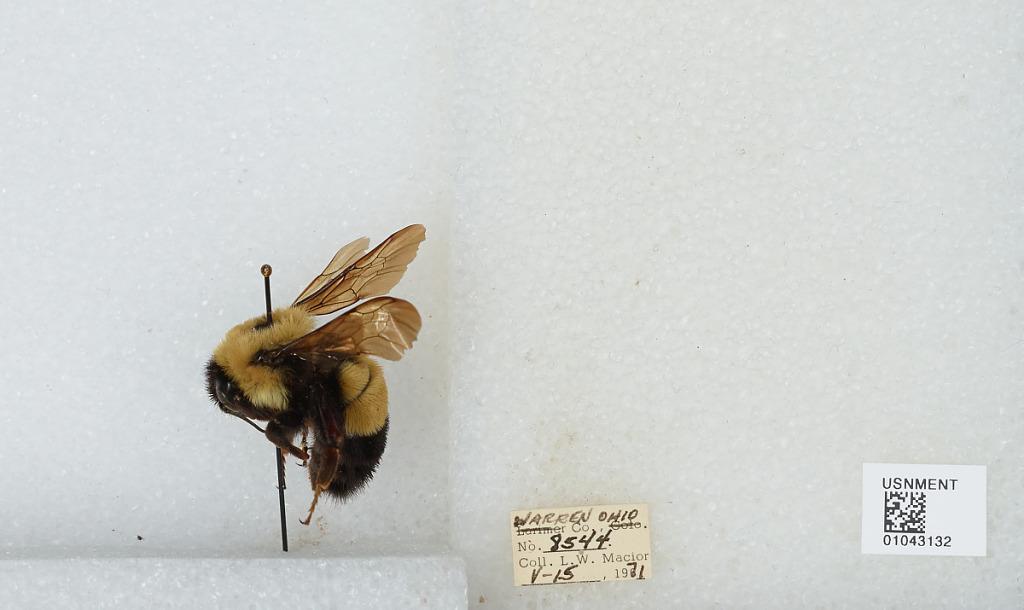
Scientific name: Bombus (Bombus) affinis Cresson
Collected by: L. Macior
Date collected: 1971-5-15
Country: United States
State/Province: Ohio
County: Warren
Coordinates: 39.4242, -84.1856